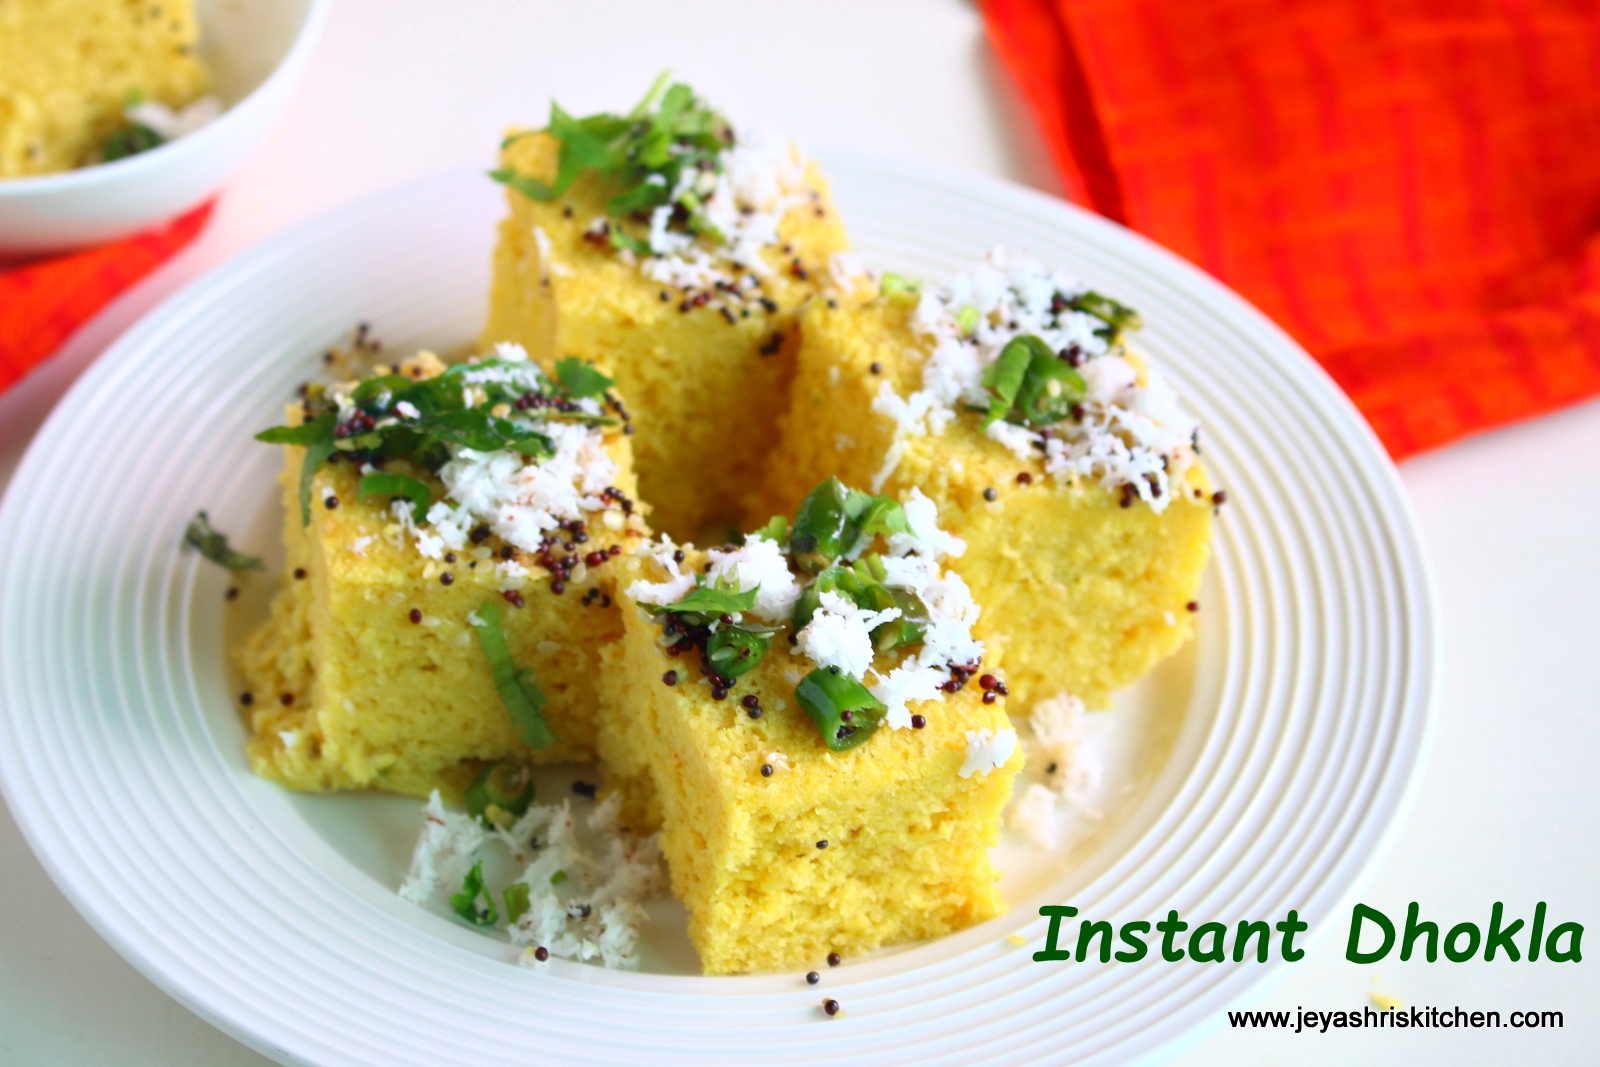
Dish: dhokla